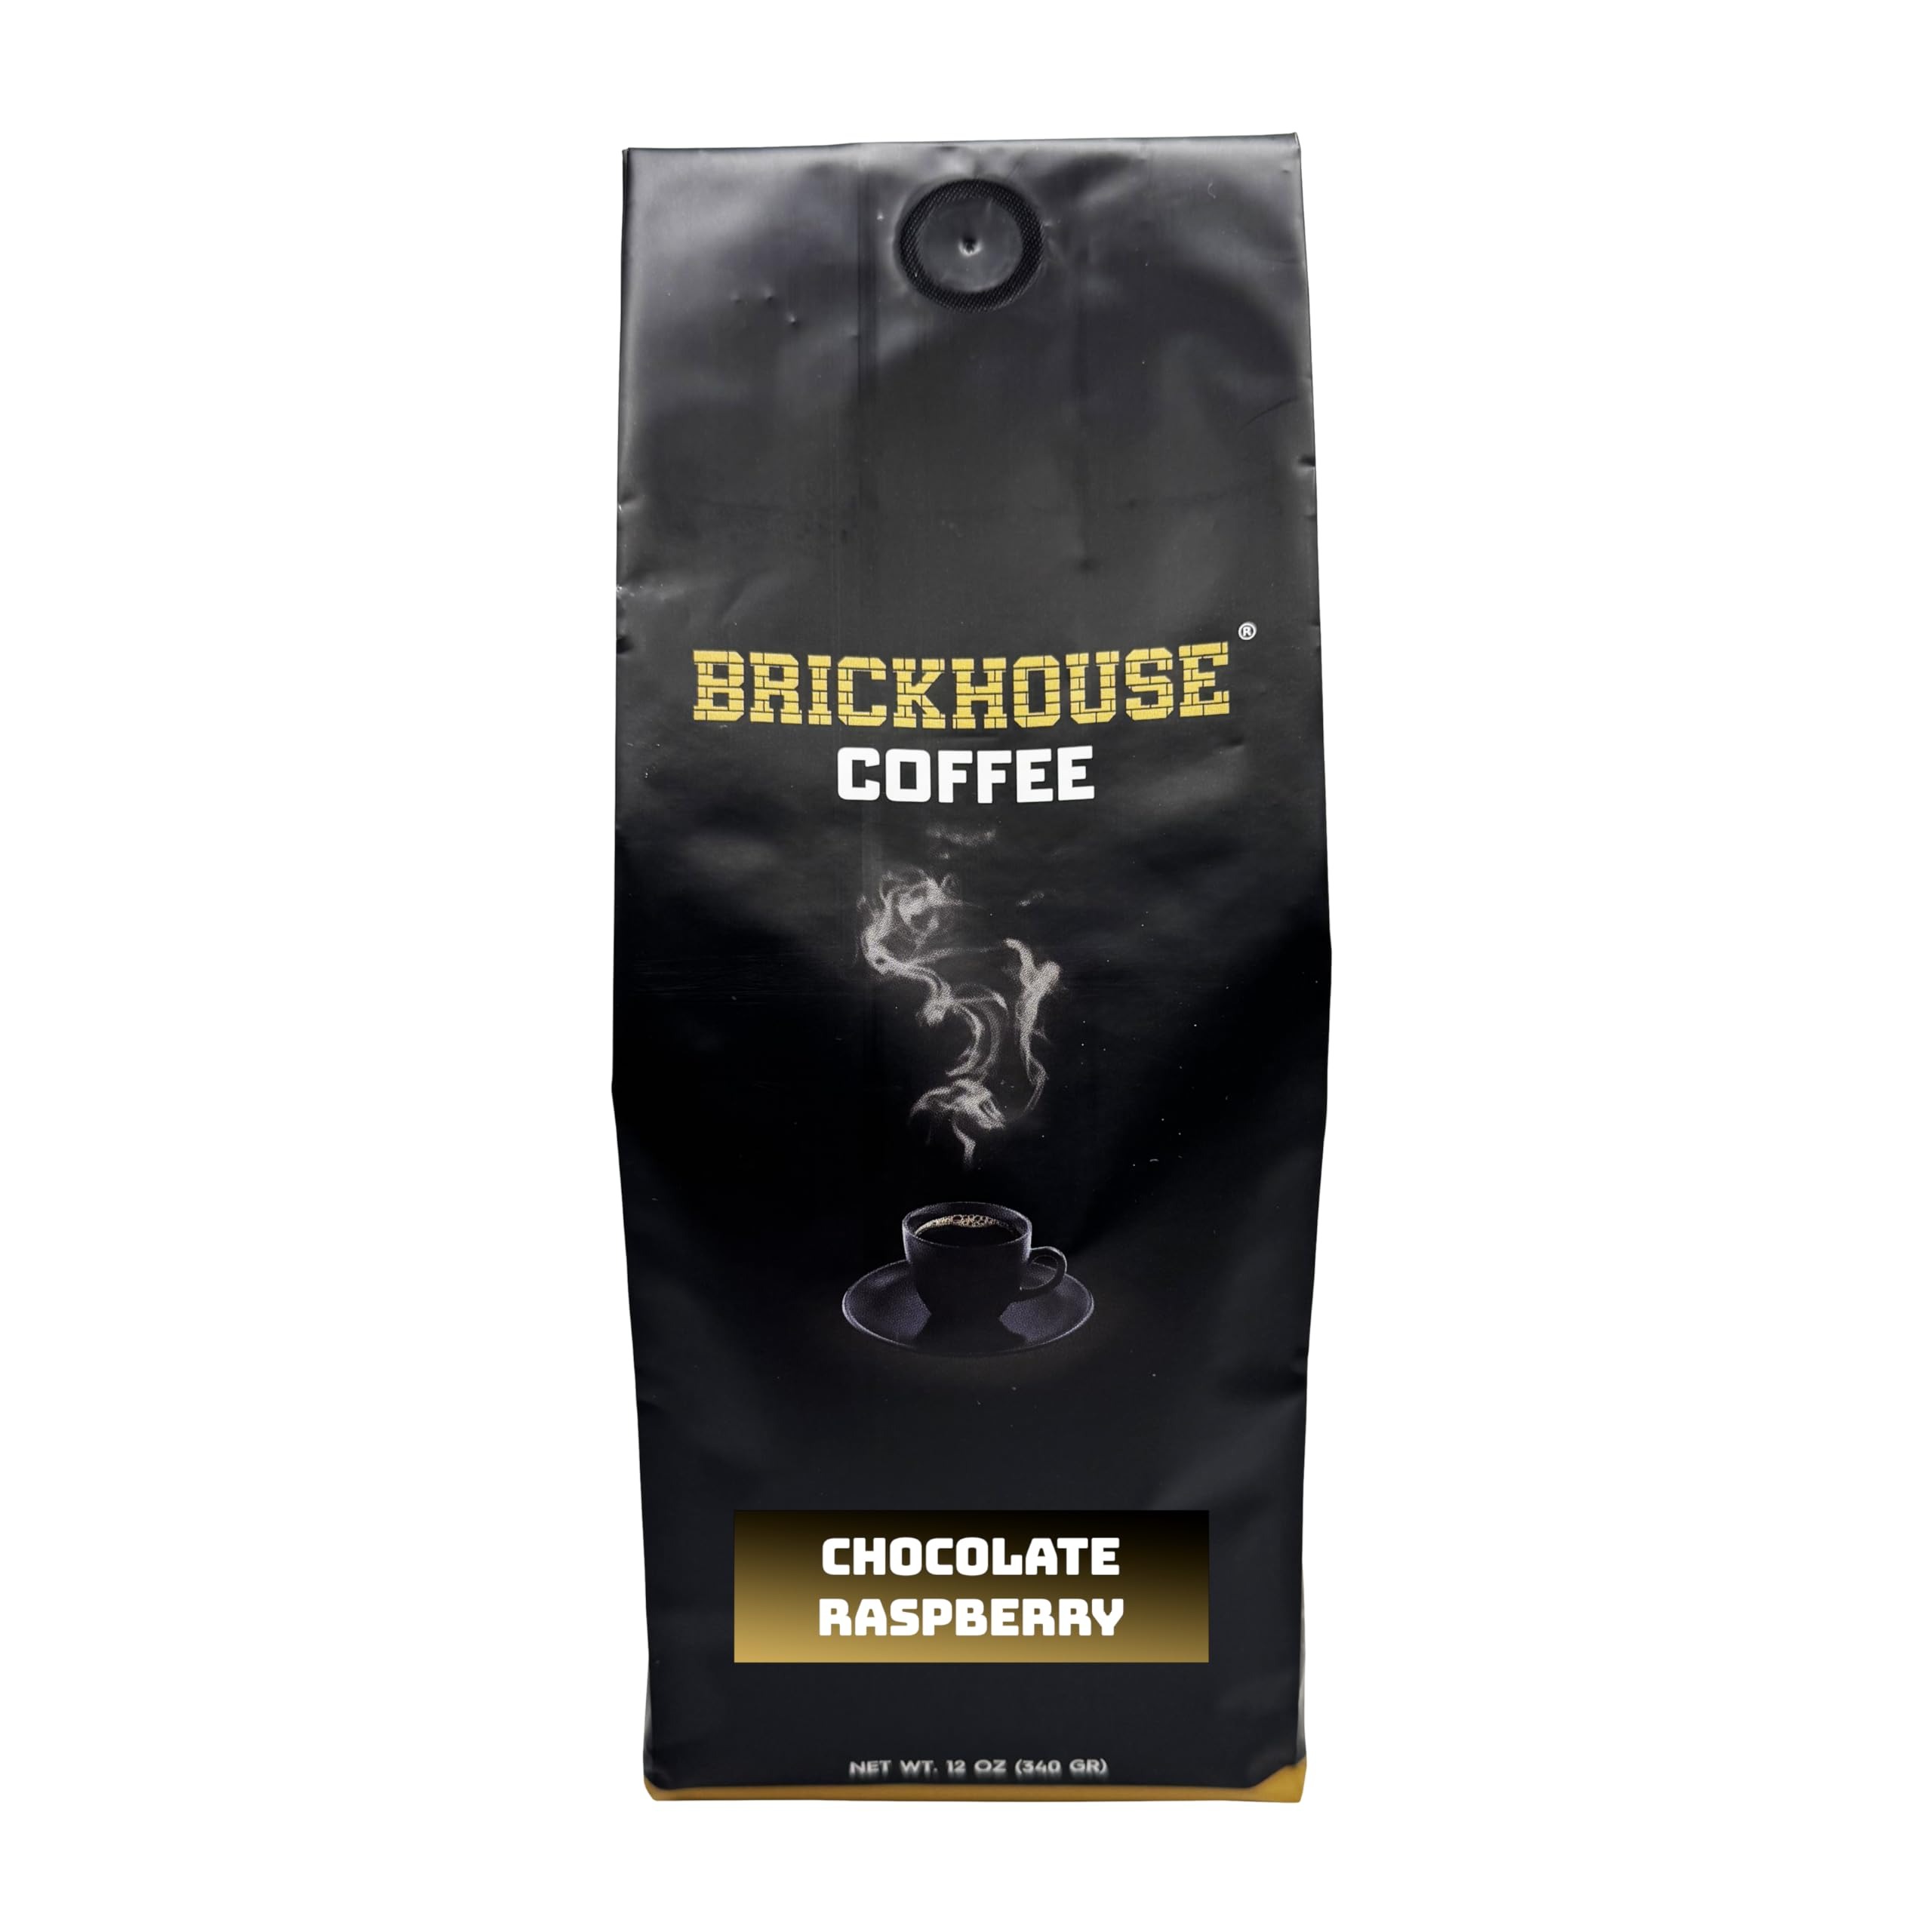
Item Name: Brickhouse Chocolate Raspberry Flavored Ground Coffee, 100% Arabica, Rich and Fruity Dessert-Inspired Blend, 12oz Bag
Bullet Point 1: 100% Arabica Beans: High-quality coffee beans deliver a smooth, well-rounded base with no bitterness.
Bullet Point 2: Chocolate Raspberry Fusion: A rich blend of dark chocolate and juicy raspberry flavor for a sweet, fruity finish.
Bullet Point 3: Small Batch Roasted: Carefully roasted in limited quantities to ensure peak aroma and flavor consistency.
Bullet Point 4: Versatile Brewing Options: Ideal for drip, French press, pour-over, or cold brew methods.
Bullet Point 5: Perfectly Indulgent: A dessert-like coffee experience that’s bold, fruity, and satisfying. Great with pastries or on its own.
Product Description: Decadent Meets Bright—A Dessert Coffee You’ll Crave! Brickhouse Chocolate Raspberry Flavored Ground Coffee delivers a luxurious pairing of bold chocolate and ripe red raspberry, blended with smooth 100% Arabica coffee. This rich, fruity twist on dessert brings a café-style treat to your daily cup—no syrup, sugar, or creamer required. Roasted in small batches to ensure balanced flavor and smooth body, every sip offers a full-bodied coffee experience with layers of natural sweetness, tart berry notes, and velvety cocoa undertones. Enjoy hot or iced, black or with cream—however you brew it, it’s a decadent way to brighten your routine.
Value: 12.0
Unit: Ounce

Price: 14.99